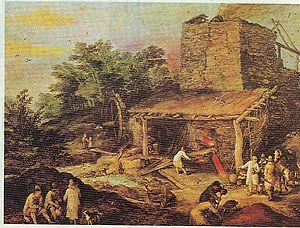
Haut fourneau au charbon de bois, début XVIIe siècle